Richard Robson (politician)

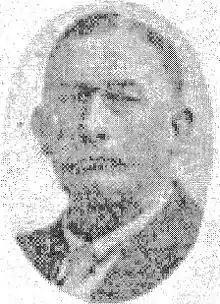
Richard 'Dick' Robson

Richard Robson (15 March 1867 – 30 November 1928) was a member of the Western Australian Legislative Assembly who resigned in 1900 after making unsubstantiated allegations of corruption against the government of the day.